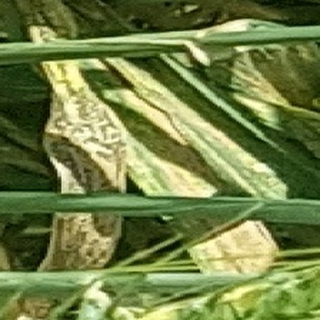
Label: wheat_yellow_rust